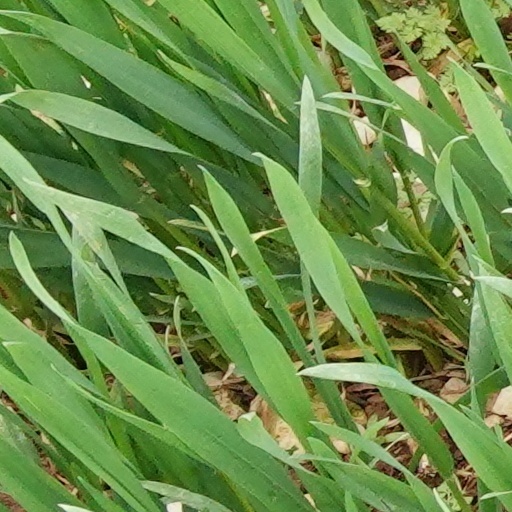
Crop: wheat